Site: brandenburg
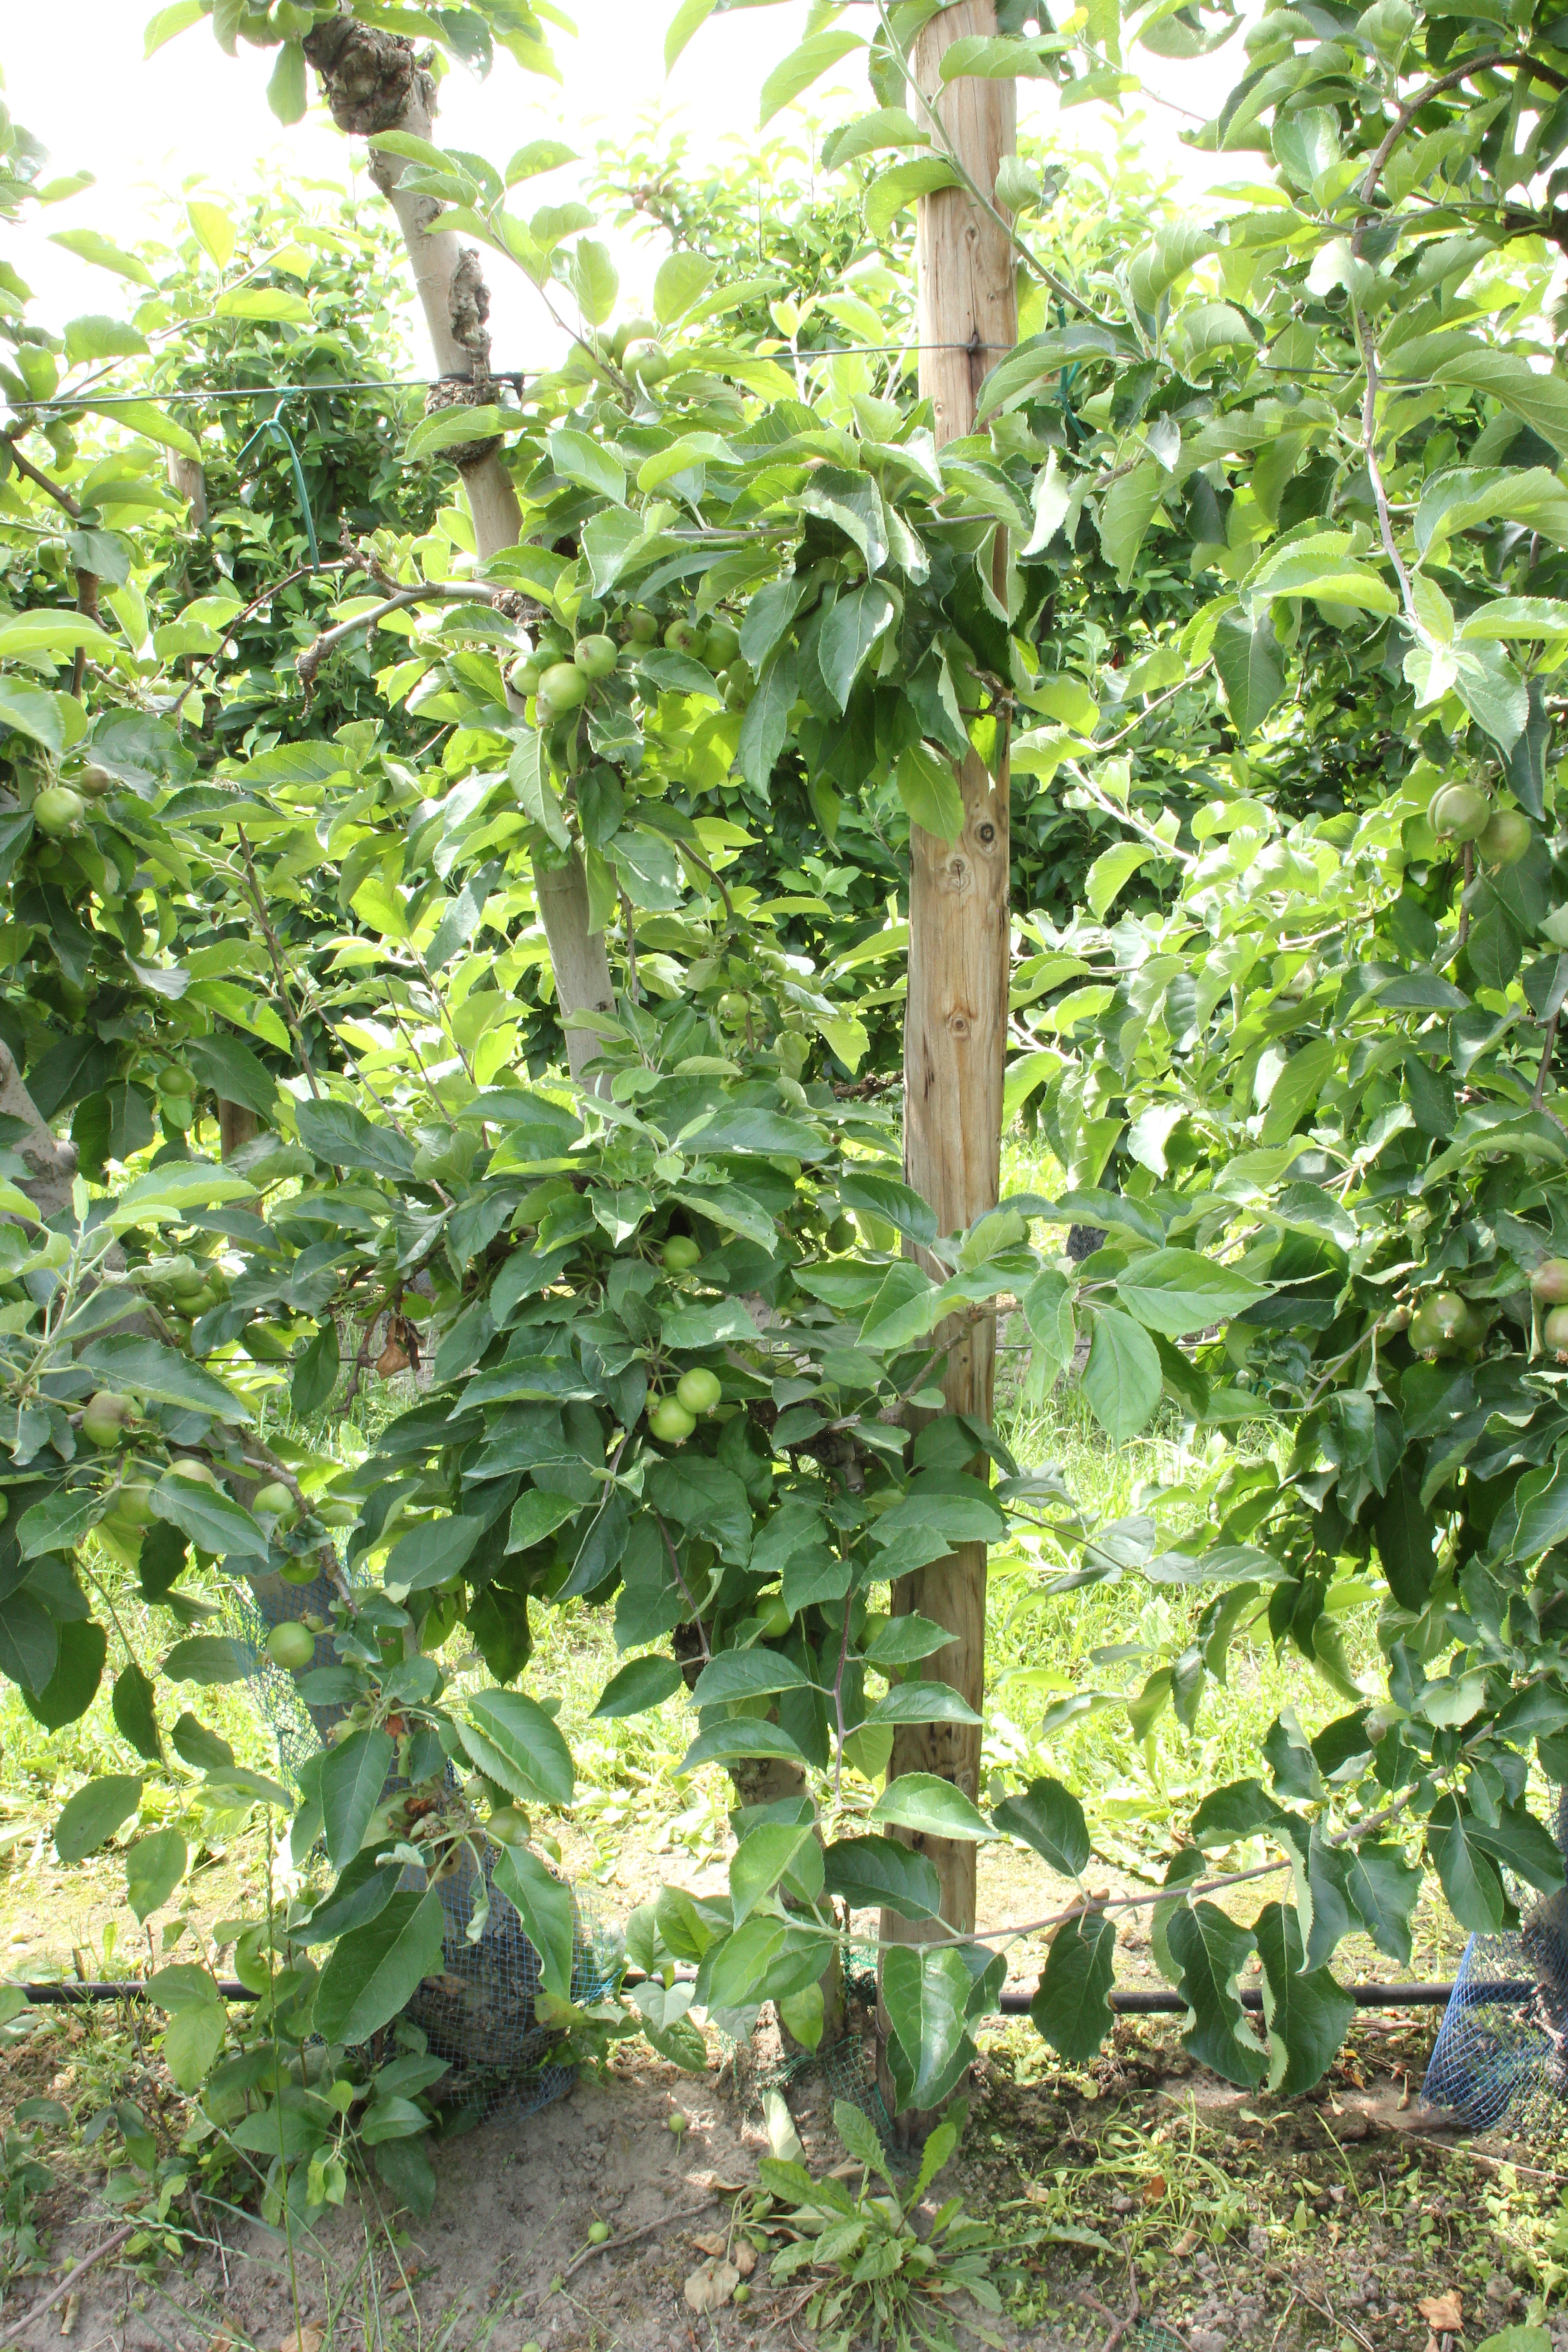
Growth stage (BBCH 73): Development of fruit